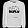
Label: Pullover